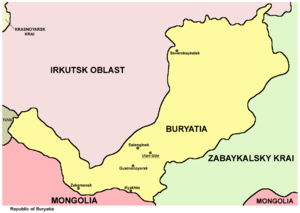
Republikken Burjatia / Geografi
Republikken Burjatia
Republikken Burjatia er en af 21 autonome republikker i Den Russiske Føderation. Republikken har et areal på 351.334 km² og 984.511 indbyggere. Hovedstaden i republikken er Ulan-Ude, der med sine 431.922 indbyggere, er republikkens største by. Andre større byer i republikken er Severobajkalsk med 23.673, 23.365 indbyggere og Gusinoosjorsk, der har 23.082 indbyggere.